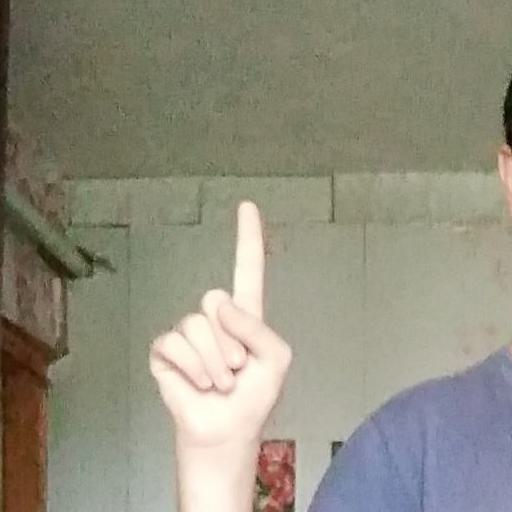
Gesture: one